Frank Valentino

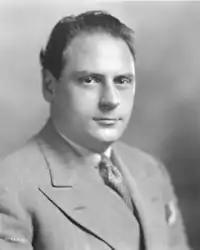
Valentino, ca. 1940s

Francesco Valentino (1907 – June 14, 1991) was an American operatic baritone. He is perhaps best remembered for his performances under Arturo Toscanini.